Choji Murata

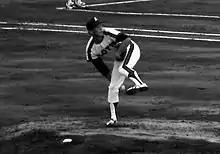
Murata in 1990

Choji Murata (村田 兆治, 27 November 1949 – 11 November 2022) was a Japanese Nippon Professional Baseball pitcher. He played for the Tokyo/Lotte Orions over the period 1968 to 1990.